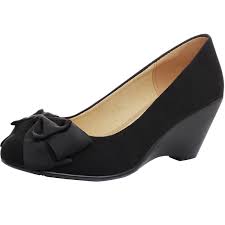
Waste category: shoes